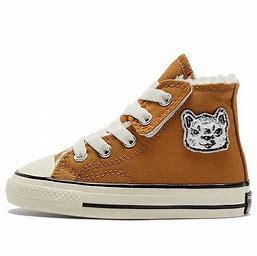
Brand: Converse
Model: Chuck Taylor All Star 1970S Canvas